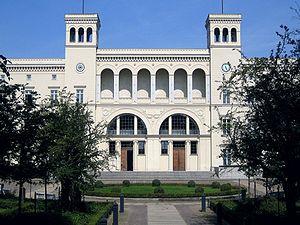
La gare de Hambourg est une ancienne gare de Berlin, en Allemagne, dans le quartier de Moabit. Aujourd'hui, elle abrite un musée d'art contemporain.
Sarah Wiener est née le 27 août 1962 à Halle en Allemagne, mais a grandi à Vienne en Autriche. Elle est la fille de l’écrivain linguiste Oswald Wiener et de l'artiste Lore Heuermann. Elle est surtout une célèbre cuisinière de télévision, chef d’entreprise dans la restauration et propriétaire de restaurants. Elle s'engage ensuite dans la politique.
Cette liste des plus grands musées d'art du monde procède à un classement des musées d'art et autres musées contenant principalement des œuvres d'art en fonction de la surface totale d'exposition.